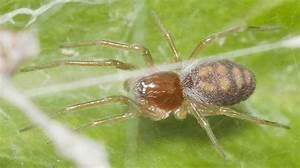
spider